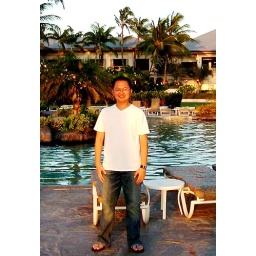
me acting patiently while waiting for a table by the ocean bar